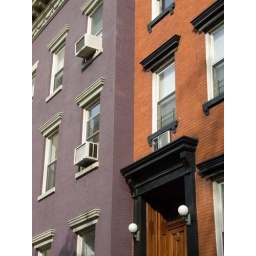
I enjoy the white trim around the windows on the purple house, and the black around the windows on the red one.